Melissa Auf der Maur

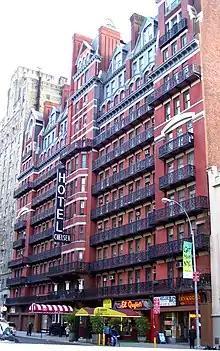
Auf der Maur's brief project The Chelsea was named after the Hotel Chelsea in New York

In 2002, Auf der Maur formed a brief project with former Hole drummer Samantha Maloney, Peaches, Paz Lenchantin and Radio Sloan. Adopting the title The Chelsea—named after the Chelsea Hotel in New York where Auf der Maur had lived for a number of years—the band performed one show at Spaceland in Los Angeles, California in February that included original songs and cover versions. Featuring a cover version of Devos "Gates of Steel" and early renditions of songs Auf der Maur would feature on her debut studio album, the show was poorly received due to its "seeming lack of preparation" and "was little more than pleasantly mopey and blurry garage rock" according to a Variety review. Courtney Love subsequently named her backing band The Chelsea, also hiring Maloney and Sloan in the process, while touring for her debut studio album, "America's Sweetheart" (2004).